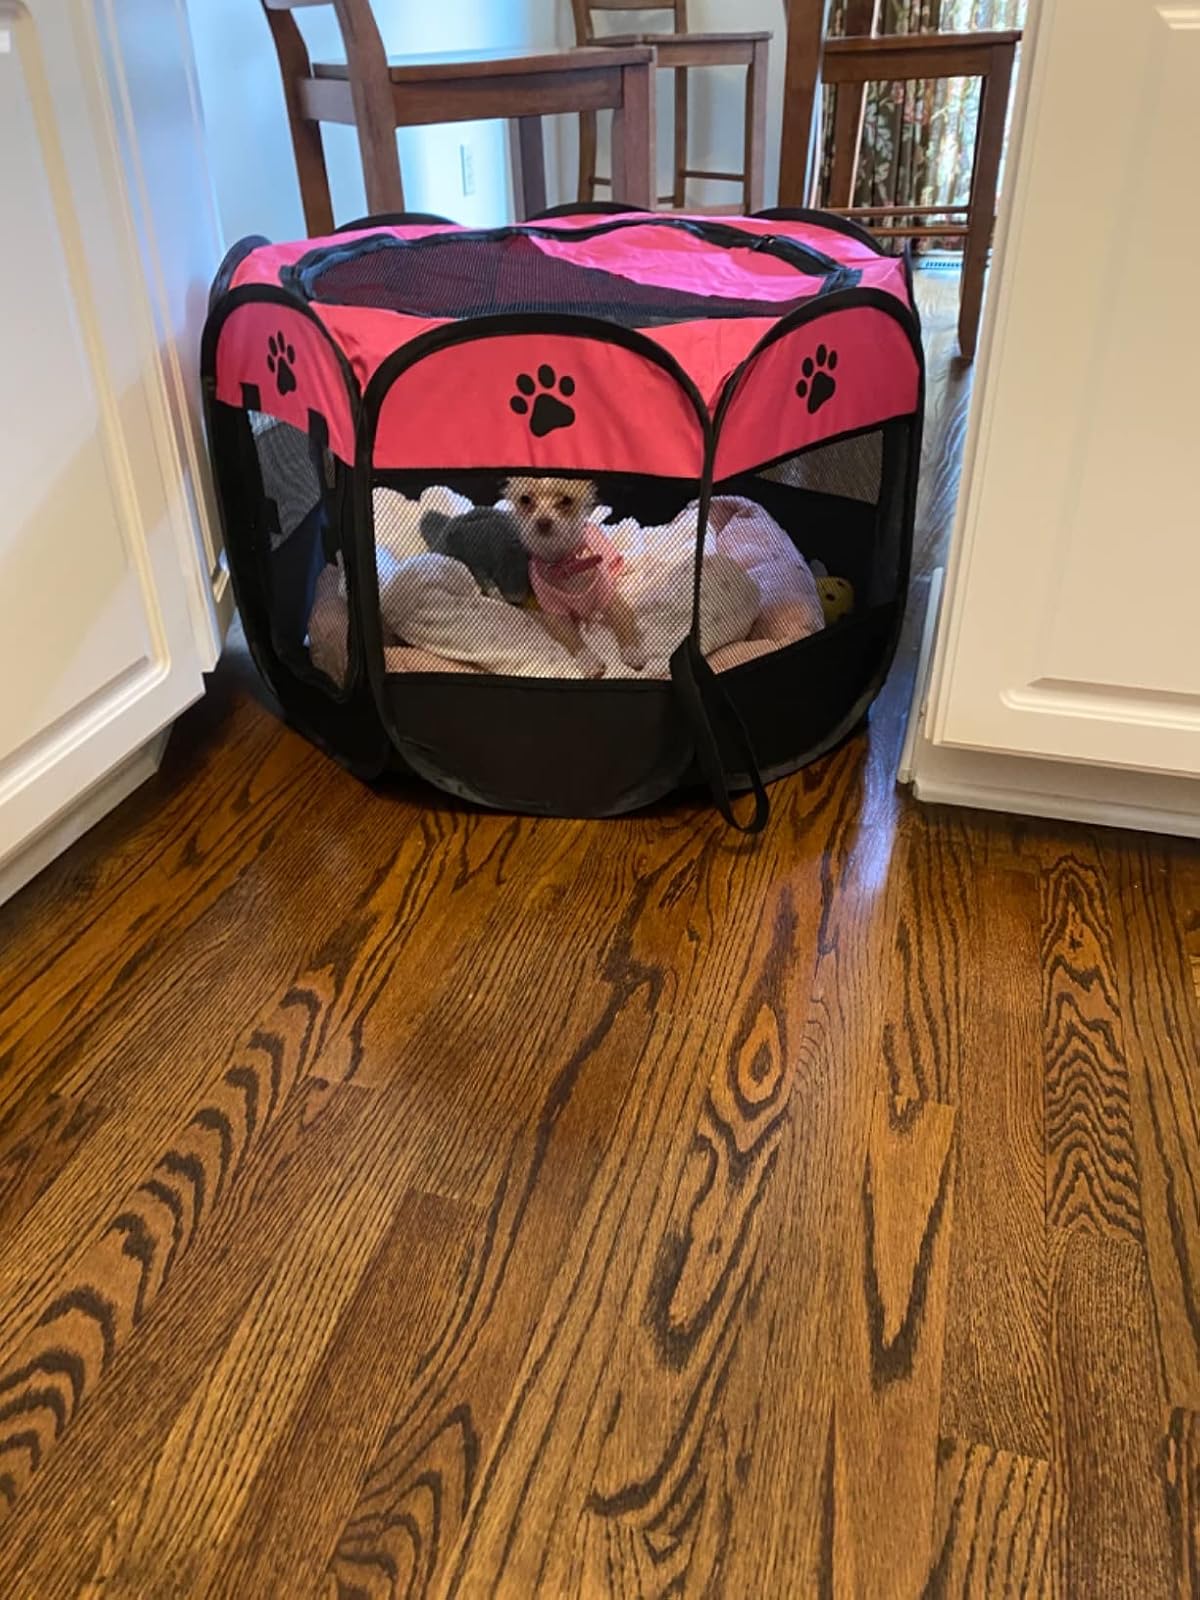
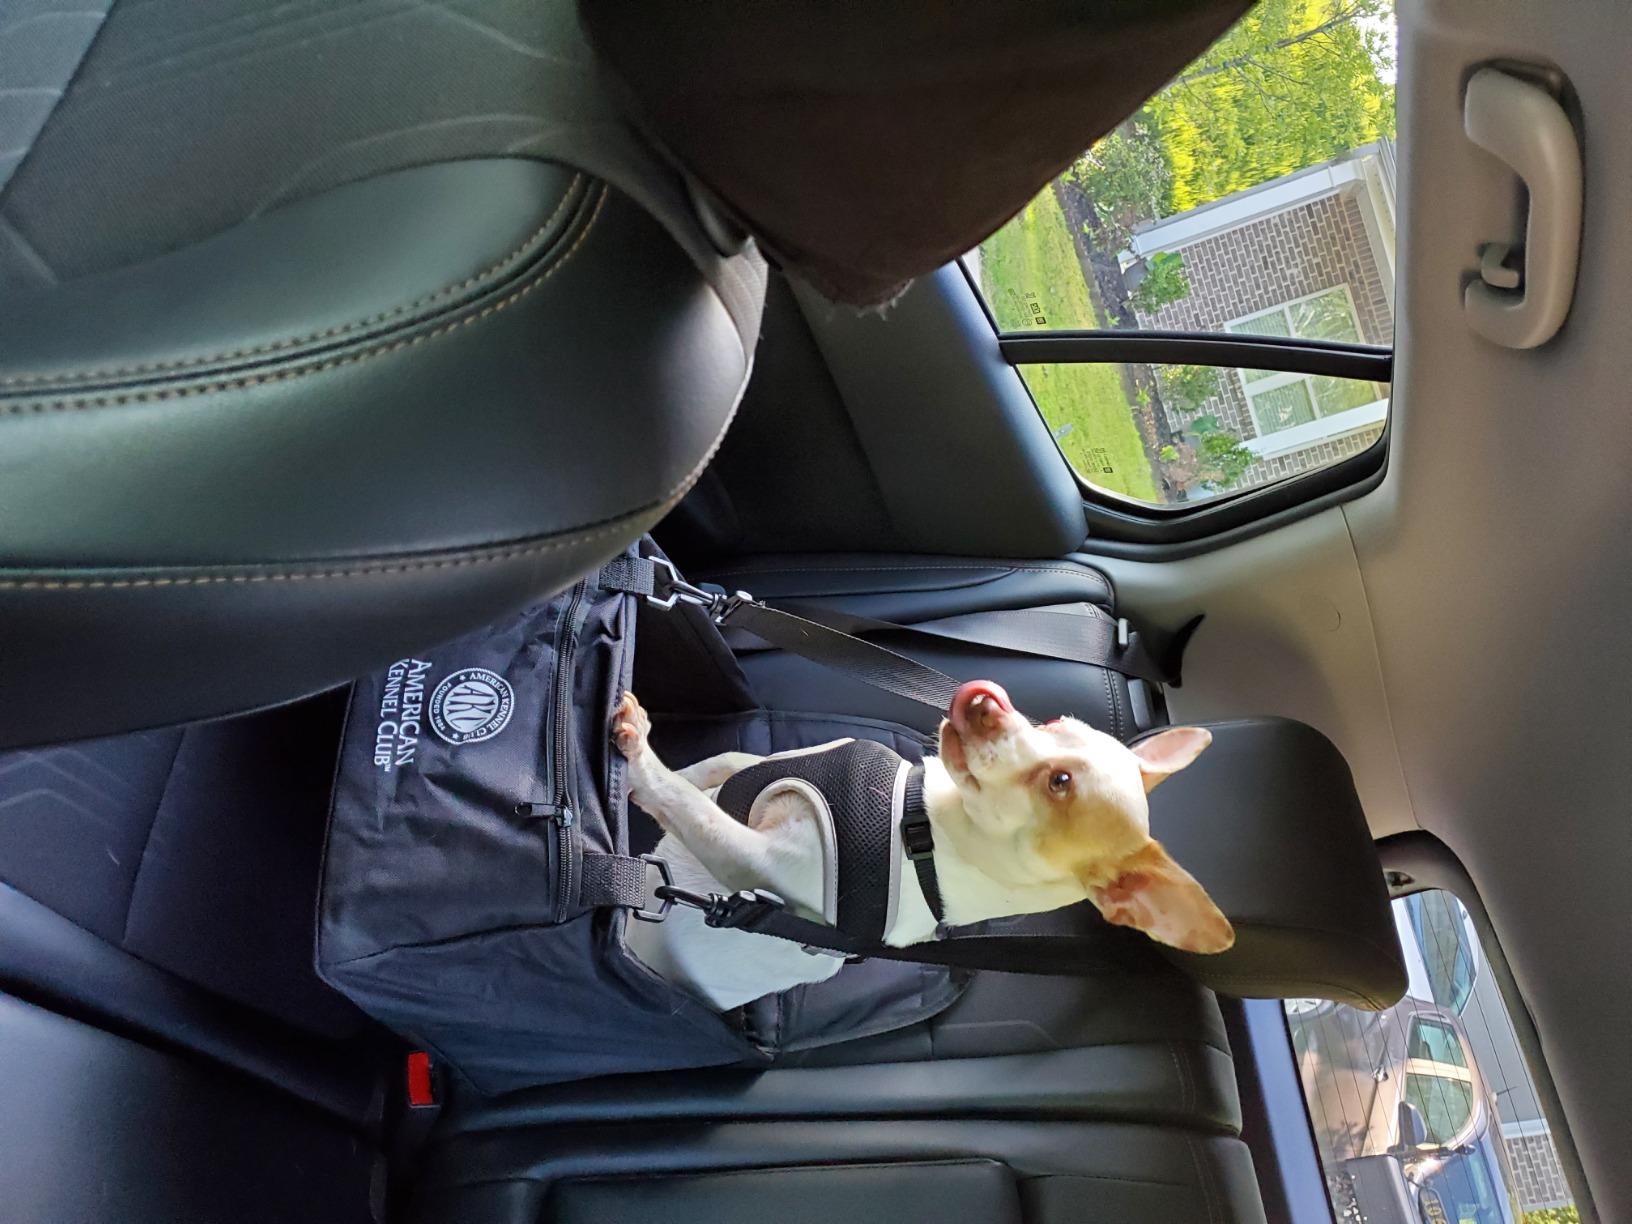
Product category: items_kennel
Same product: no